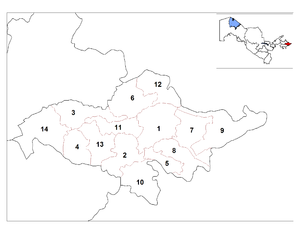
Les provinces de l'Ouzbékistan sont divisées en districts.